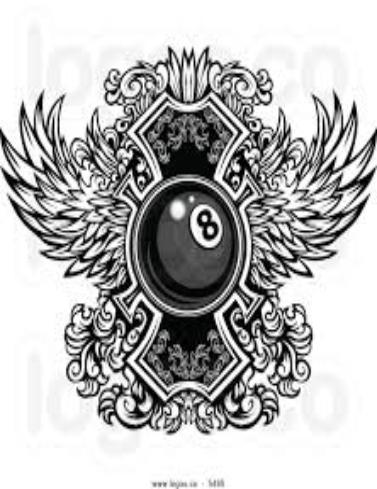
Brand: magic 8-ball
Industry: Leisure